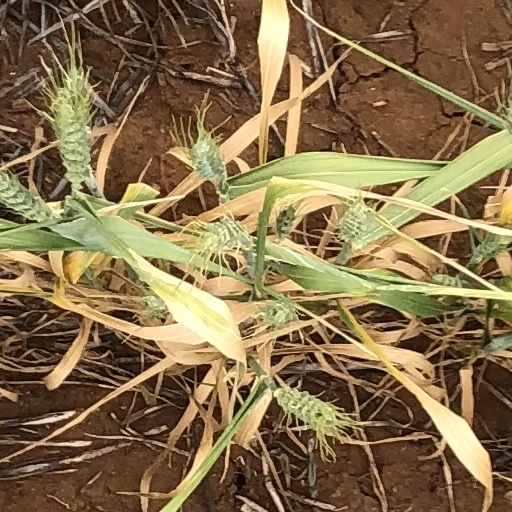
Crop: wheat